Vadomarius

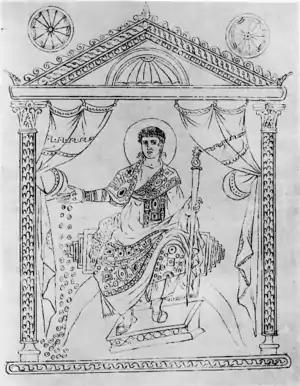
The emperor Constantius II (ruled 337–61), Julian's cousin and superior. One of the three sons and successors of Constantine I the Great, he survived his two brothers to become sole emperor in 350. He is portrayed with a halo, as were most Christian emperors of the period. Portrait on a manuscript of the "Chronography of 354", Rome

After Gundomadus was treacherously killed by his own people in 357, the Alemanni rallied themselves under Vadomarius, while remaining an ally of Constantius II. Julian's rise to power and Vadomarius' decision to stand by Constantius II was likely the result of intimidation, which subsequently led him to join and lead the Alamannic coalition in AD 357. It is possible that Vadomarius even may have supplied troops to fight against other Germanic tribesman during the Battle of Strasbourg. The evidence for this stems from the fact that he continued acting as an agent of Constantius II in sorting out the mess following the battle—meanwhile, he also kept an eye on Julian. In this regard, historian John F. Drinkwater argues that "Vadomarius should be regarded as Roman." Constantius II even granted Vadomarius and the Alemanni rights to settle along the western bank of the Rhine. Seeking to use the Alemanni against Julian the Apostate, Constantius II then incited the Germanic Alemanni to march upon his erstwhile competitor in the East, having established trust with them. However, Julian's military power was greater than expected and in 359, he crossed the Rhine near Mainz with his forces and scattered his enemies; thereafter he concluded peace treaties with the Alemannic kings Vadomarius, Macrian, Hariobaudes, Urius, Ursicinus and Vestralpus.